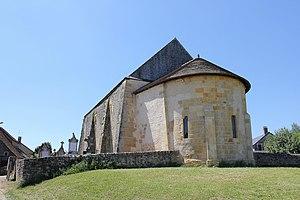
Église Saint-Antoine de Billy-Chevannes
Cet article recense les monuments historiques de la Nièvre, en France.
Billy-Chevannes est une commune française située dans le département de la Nièvre, en région Bourgogne-Franche-Comté.
L'église Saint-Antoine est une église catholique située à Billy-Chevannes, en France.